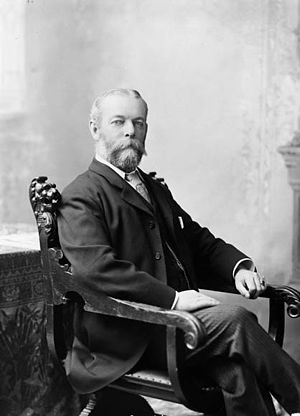
Sydney Arthur Fisher
Sydney Arthur Fisher
Sydney Arthur Fisher var en canadisk politiker. Han blev født i Montréal, Quebec, og blev uddannet på McGill University og Trinity College, Cambridge.